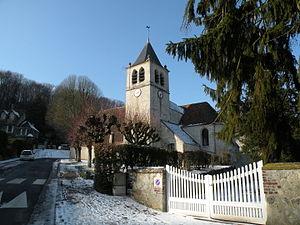
église de Ronquerolles (Val-d'Oise)
L’église Saint-Georges est une église catholique paroissiale située à Ronquerolles, dans le Val-d'Oise, en France. C'est un édifice rustique agrandi et remanié à plusieurs reprises, qui ne contient aucune voûte, aucun chapiteau. Il se compose d'une nef, accompagnée d'un unique bas-côté au sud, avec lequel il communique par trois arcades toutes différentes ; d'un clocher situé à la fin du bas-côté, au sud du chœur ; et d'un long chœur avec une abside à pans coupés. Les étroites fenêtres romanes dans les murs latéraux de la nef justifient sa datation de la fin du XIᵉ siècle. La base du clocher est un peu plus récente, et se rattache à la fin de la période romane ou au tout début de la période gothique, autour du milieu du XIIᵉ siècle, par ses contreforts plats. Les parties hautes de la façade et les fenêtres latérales de la nef n'ont été ajoutées qu'en 1257. Le portail date encore d'une époque différente. Il est de style gothique flamboyant, et constitue le seul élément de l'église qui a bénéficié d'un décor sculpté. Les autres parties de l'église, le chœur, le bas-côté et l'étage de beffroi du clocher, sont difficilement datables par leur manque de caractère.